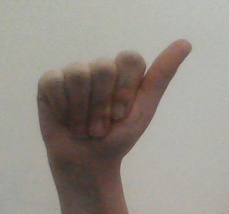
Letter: dhad